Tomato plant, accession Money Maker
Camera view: bottom (45 deg); turntable rotation: 120 degrees
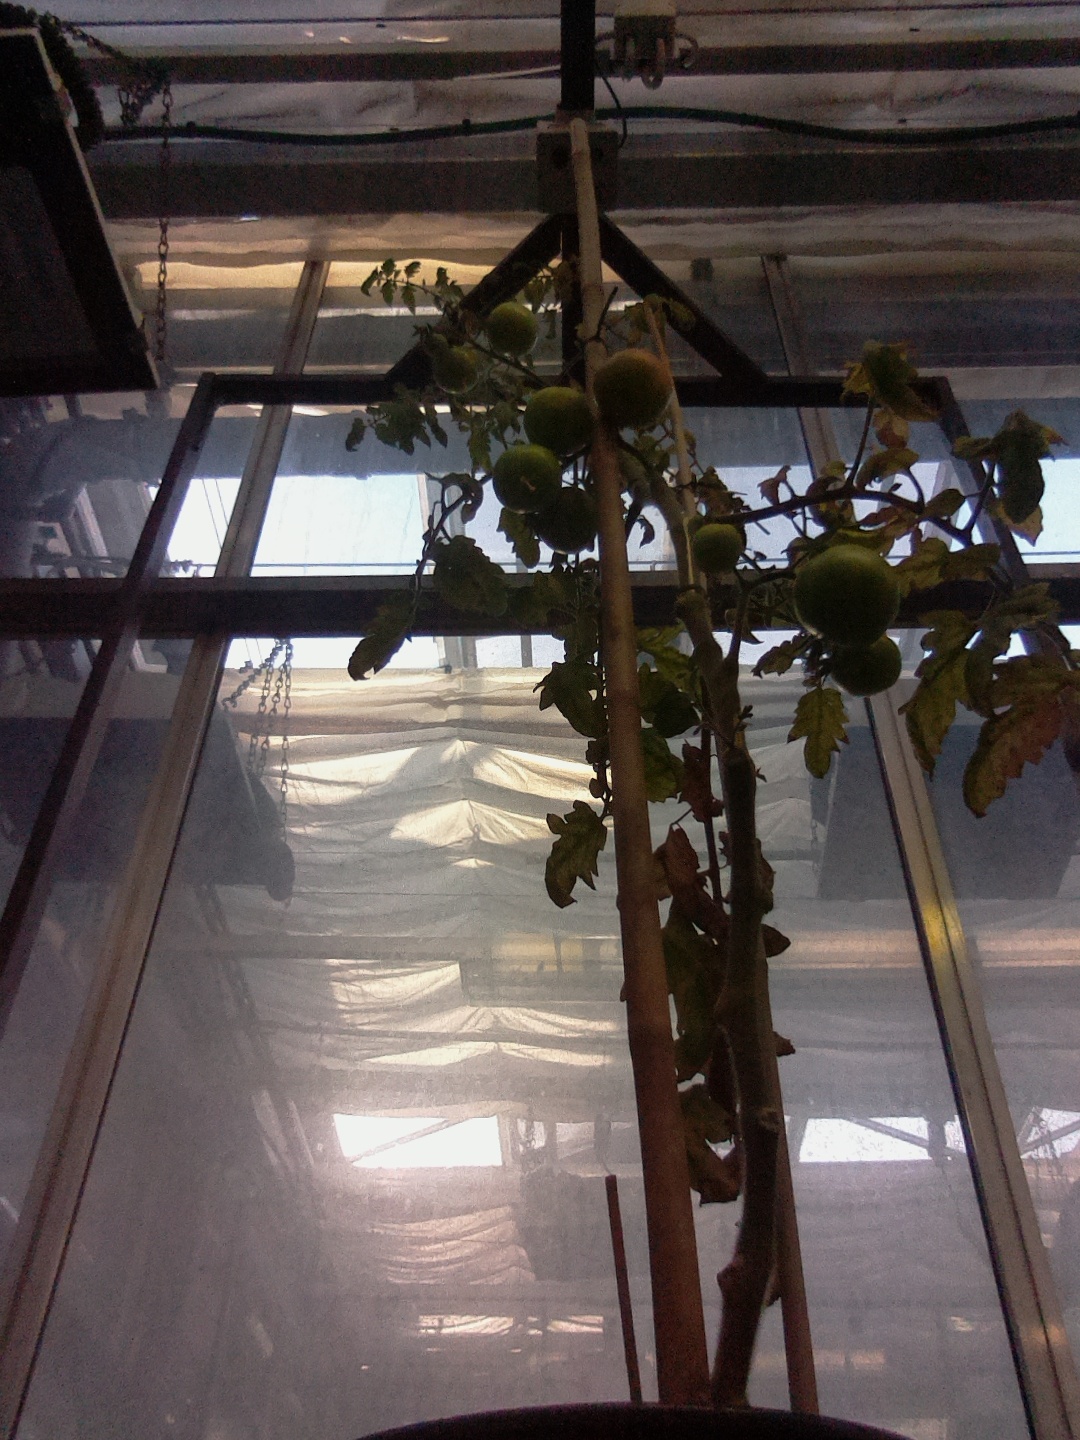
BBCH growth stage 80: fruits start showing typical ripe color (orange -> red)